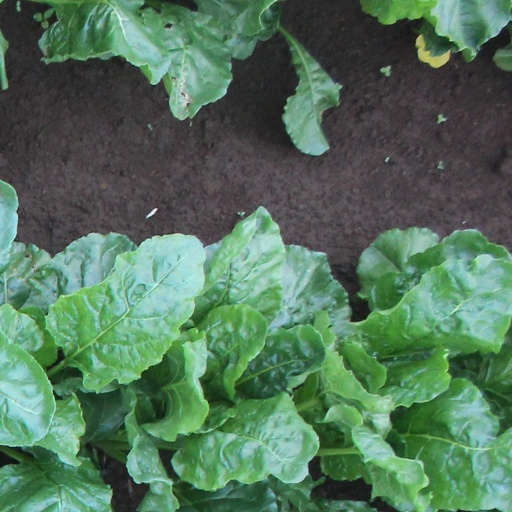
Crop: sugar beet